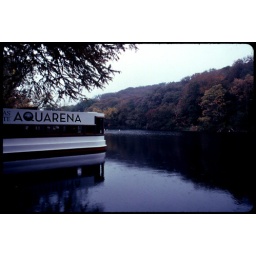
aquarena glass bottom boat in the rain kodachrome